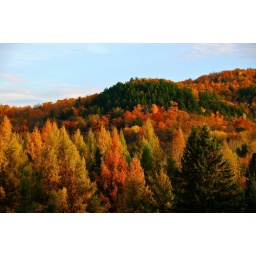
Peter's Wood, green patch in the orange